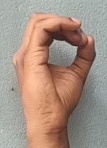
ASL sign: O